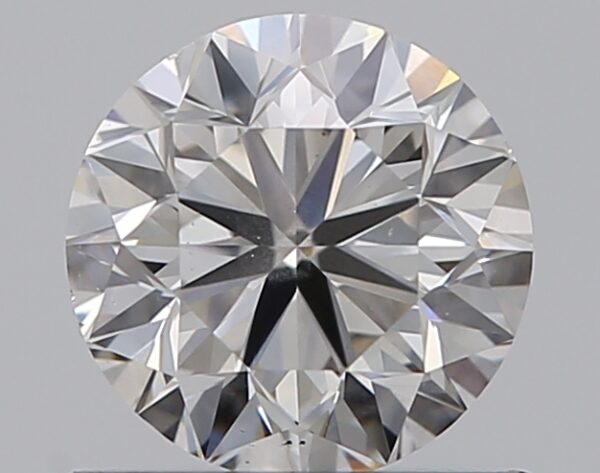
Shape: round
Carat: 0.65
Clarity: SI2
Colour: I
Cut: VG
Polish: EX
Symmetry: VG
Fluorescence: N
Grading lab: GIA
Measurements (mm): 5.44 x 5.47 x 3.45